Software for COVID-19 pandemic mitigation

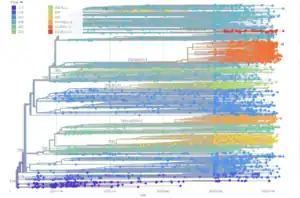
SARS-CoV-2 mutations graph clades on Nextstrain

Nextstrain is an open source platform for pathogen genomic data such as about viral evolution and was used for research about novel variants.